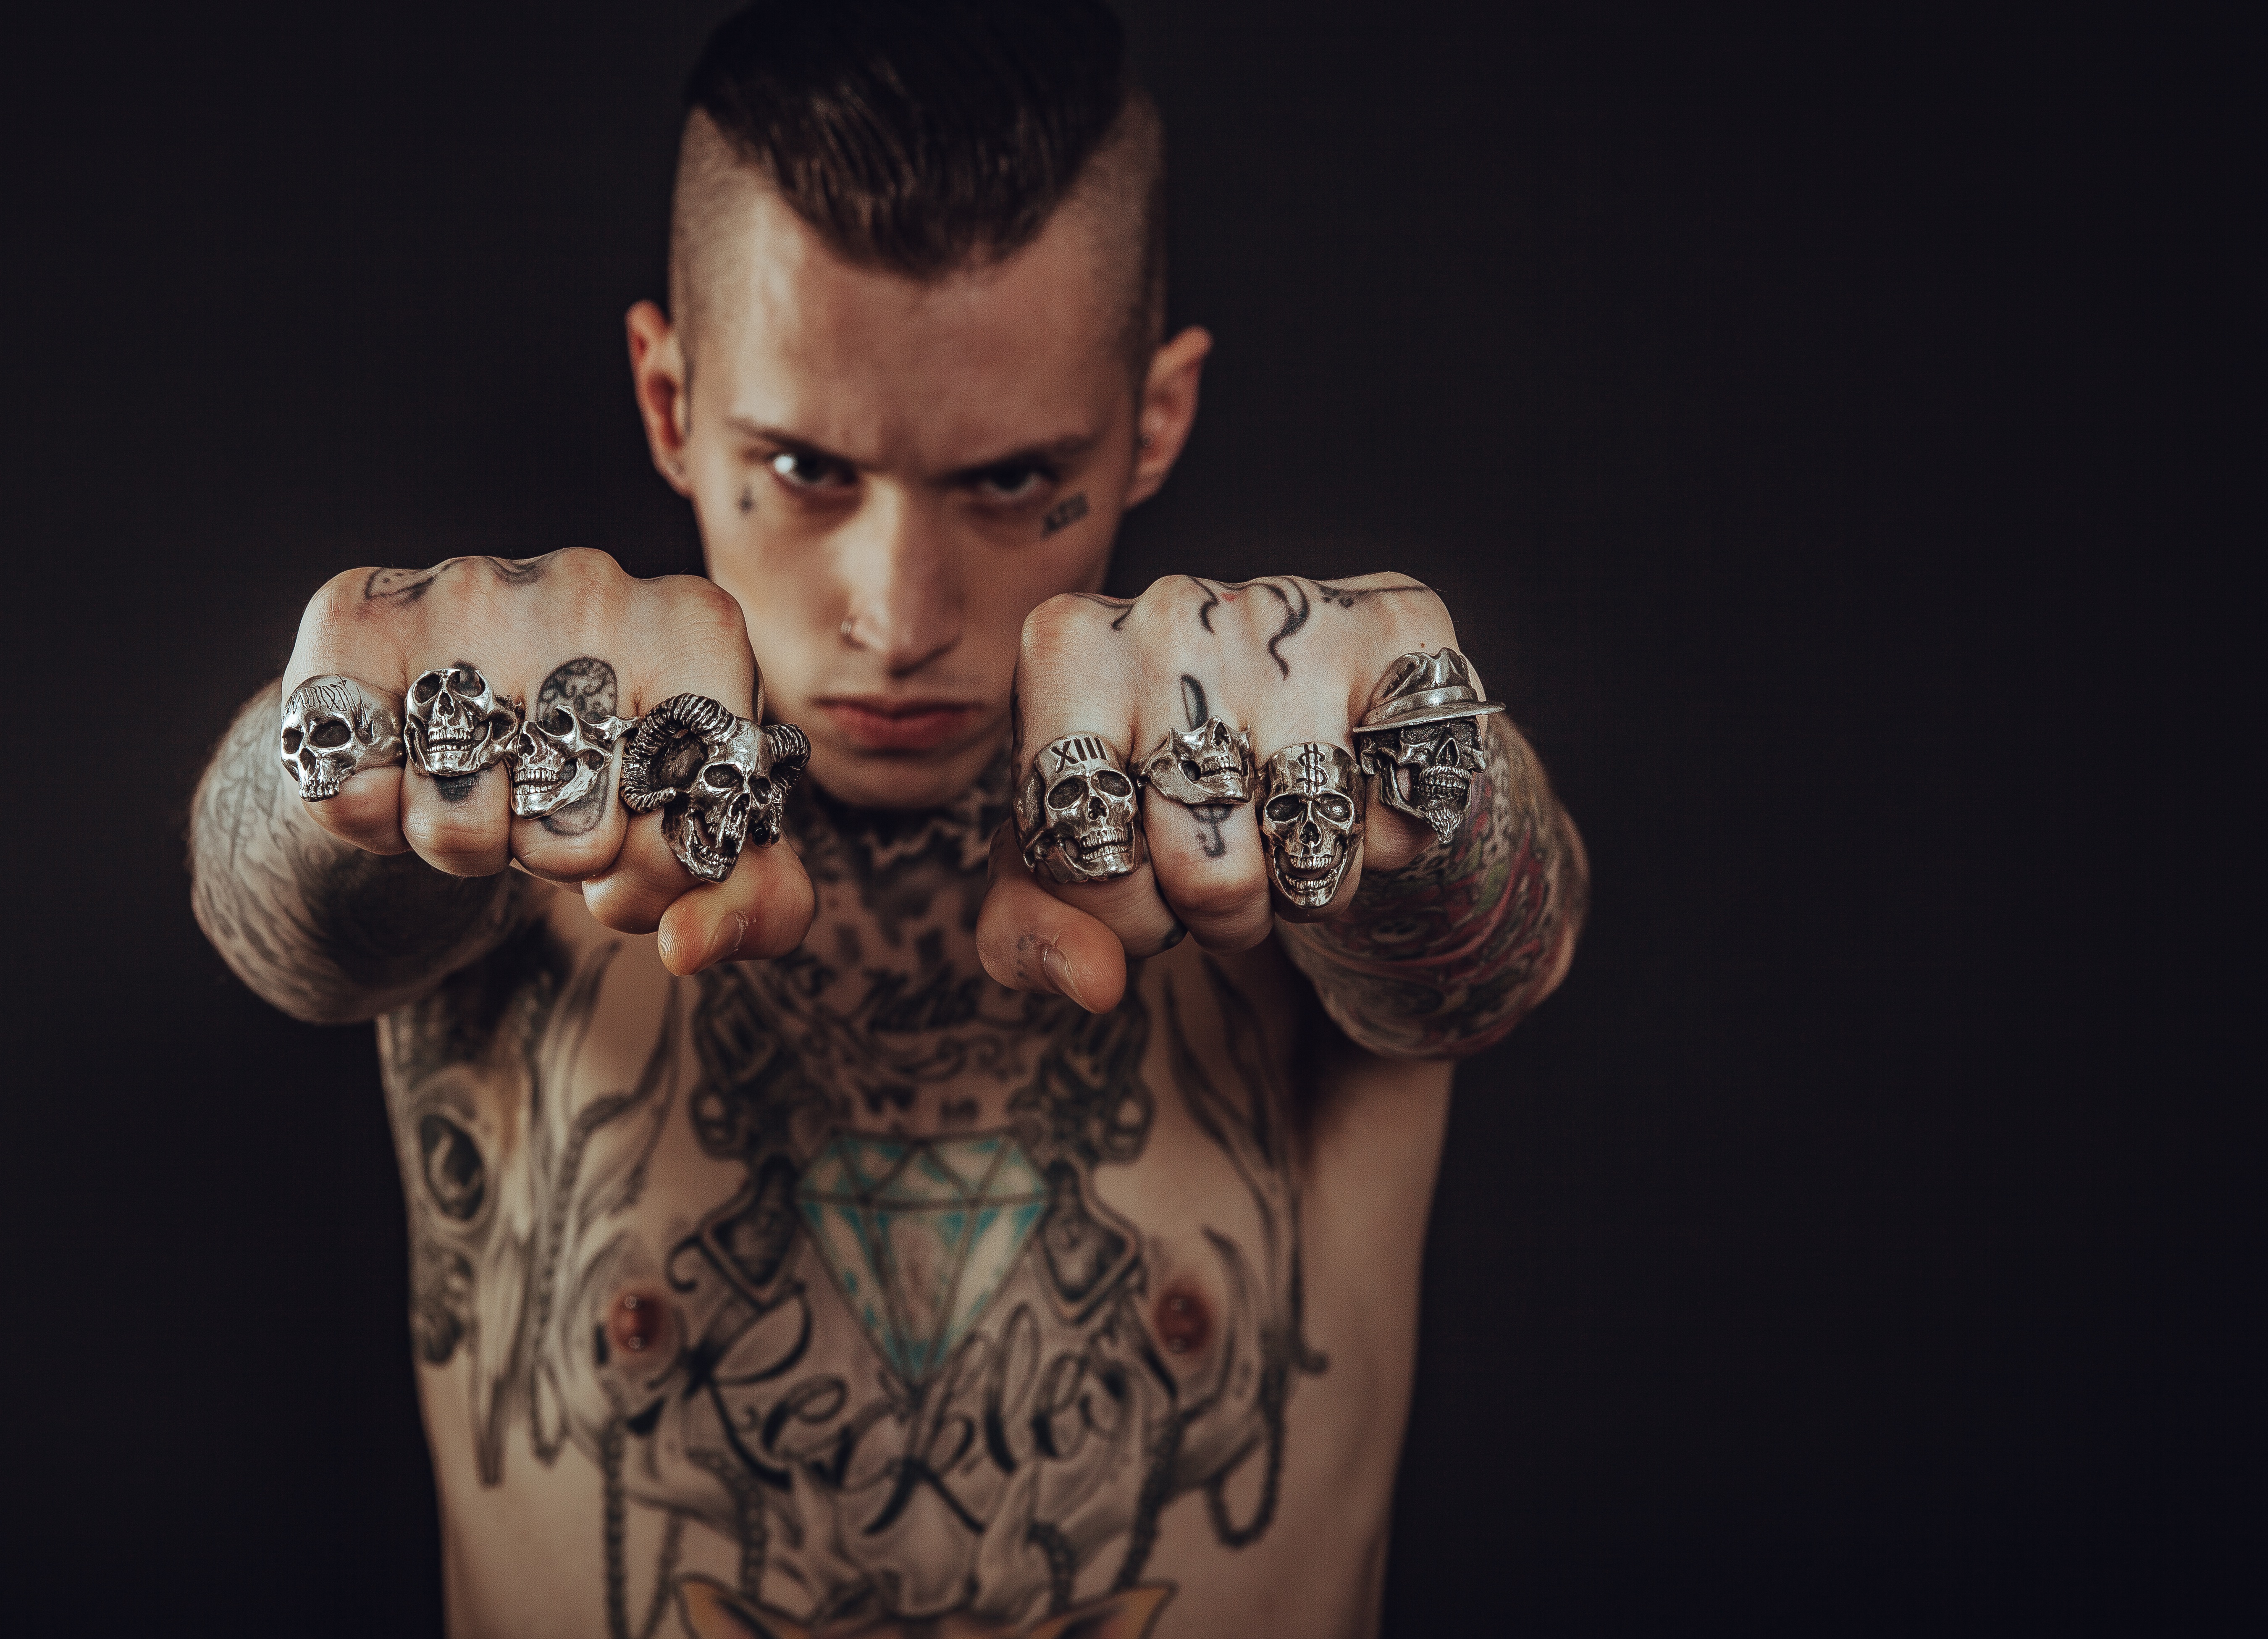
hand, man, person, moody, dark, guy, model, young, tattoo, studio, human, fashion, arm, muscle, chest, human body, fist, face, beautiful, style, skulls, body, rings, strong, fierce, adult